2023 U.S. Open (golf)

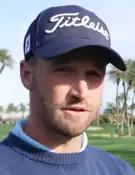
Wyndham Clark won his first U.S. Open title.

Wyndham Clark shot an even-par 70 to win his first career U.S. Open and major championship. Beginning the round tied with Rickie Fowler for the lead, he hit his approach shot on the par-3 fourth hole to five feet for a birdie to get to 11-under and take sole possession of the lead. He also birdied the par-4 sixth hole from the rough just short of the green, but at the eighth hole hit his second shot into the rough to the left of the green. He failed to advance the ball on his third shot and ended up with a bogey on the par-five.